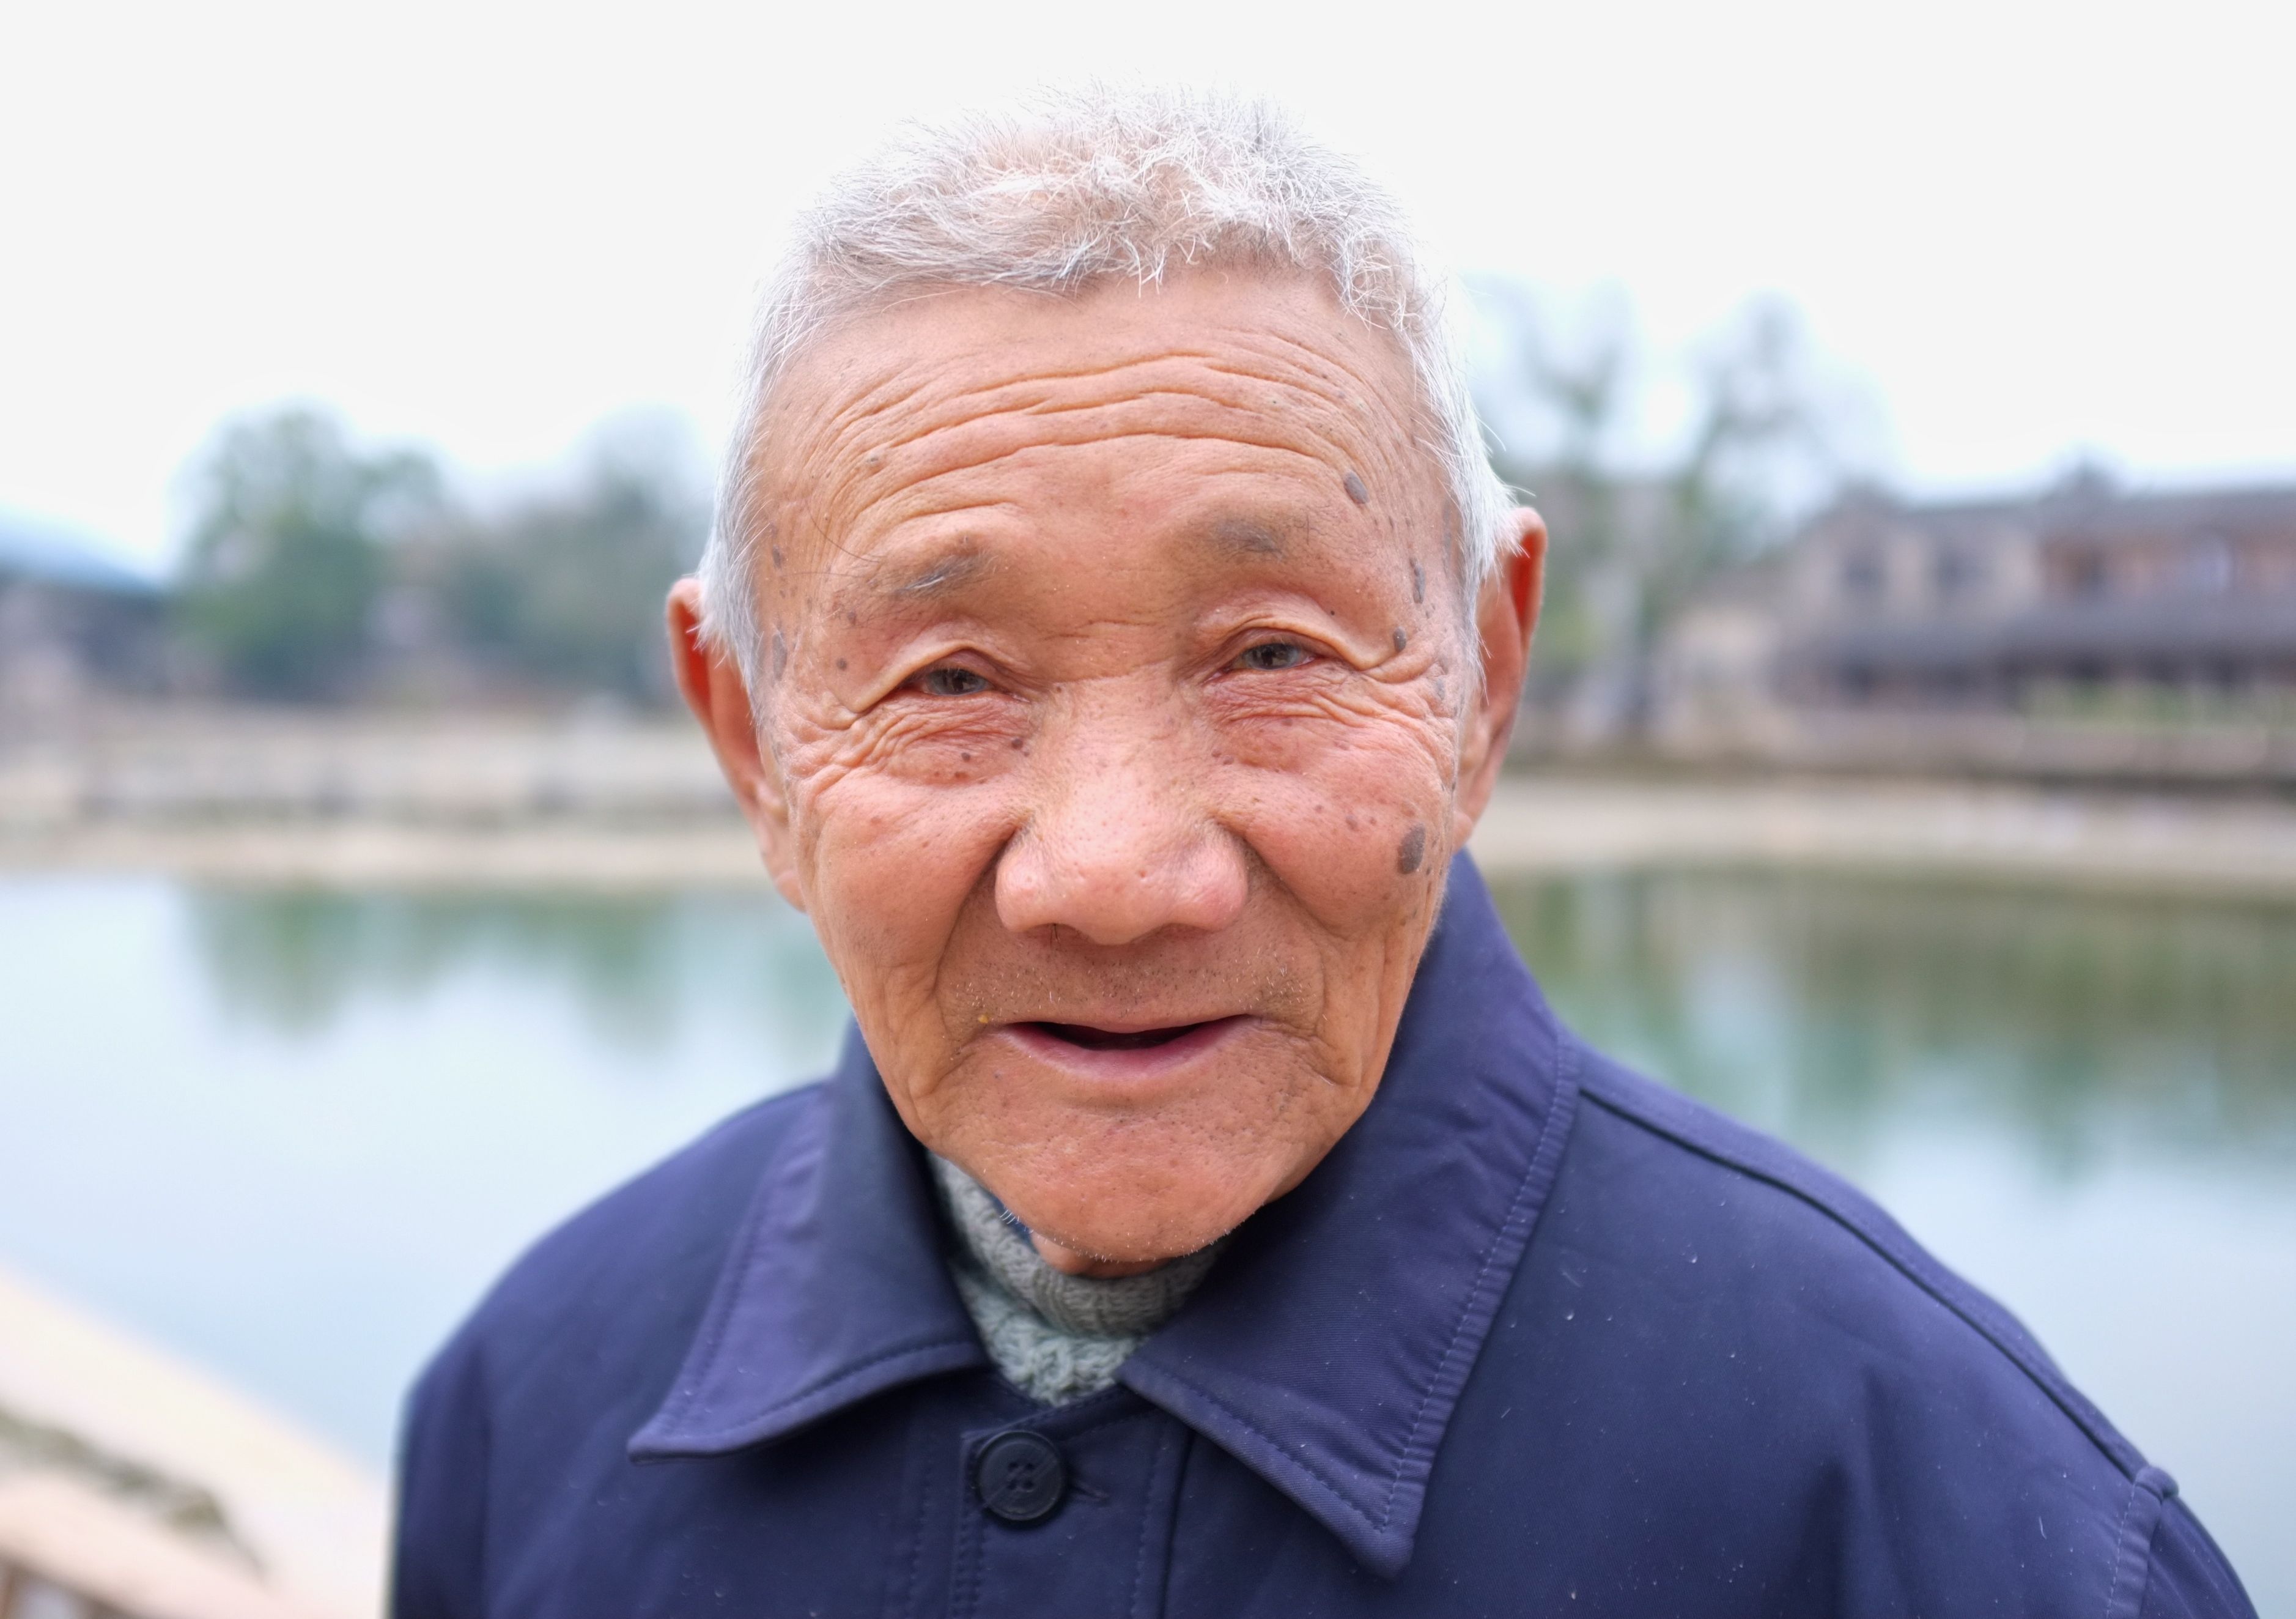
Label: Colored